Taylor Hall

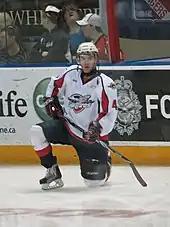
Hall made his OHL debut with the Windsor Spitfires in 2007.

During the 2008–09 season, Hall was selected to represent the OHL in the ADT Canada-Russia Challenge. He scored 38 goals and added 52 assists to finish with 90 points. Windsor had a successful season on the ice, capturing the OHL Championship as well as the Memorial Cup. During the OHL playoffs, Hall scored 16 goals and added 20 assists while being awarded the Wayne Gretzky 99 Award as Playoff MVP. He scored the game-winning overtime goal in the fifth and deciding game of the OHL Finals against the Brampton Battalion to clinch the title. At the 2009 Memorial Cup, Hall recorded eight points in six games as the Spitfires defeated the Kelowna Rockets 4–1 in the final. After the tournament, Hall was awarded the Stafford Smythe Memorial Trophy as the tournament's most valuable player and was named to the tournament all-star team alongside teammate Ryan Ellis.